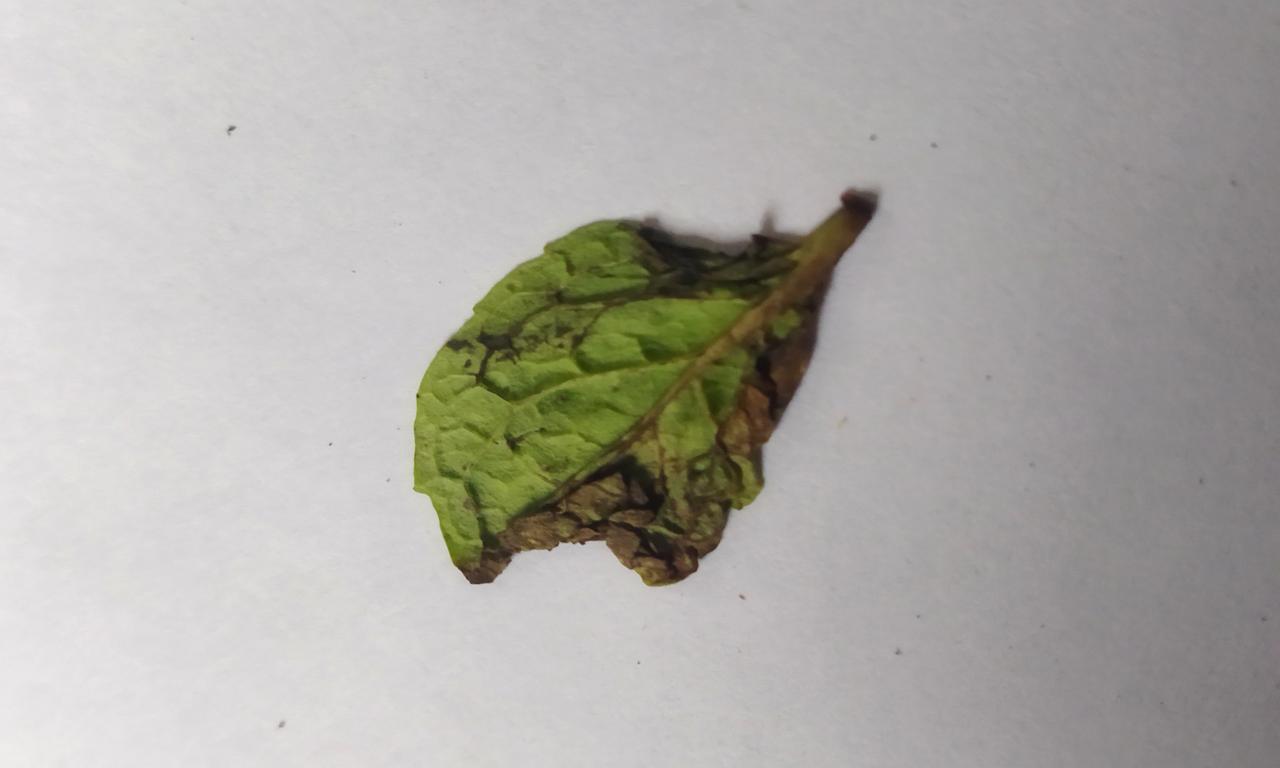
Label: Spoiled